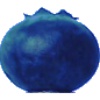
Label: Huckleberry 1